Bridge of Arta

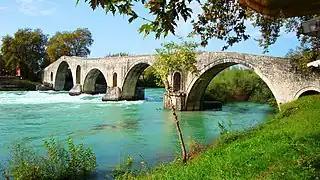
Arta Bridge

The Bridge of Arta is a stone bridge that crosses the Arachthos river (Άραχθος) in the west of the city of Arta (Άρτα) in northwestern Greece. It has been rebuilt many times over the centuries, starting with Roman or perhaps older foundations; the current bridge is probably a 17th-century Ottoman construction.